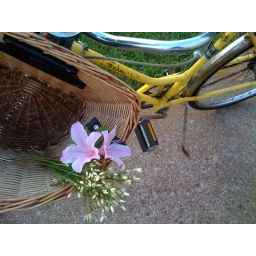
flowers in my bike basket